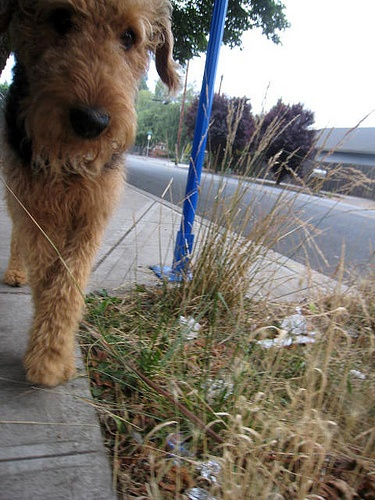
An adorable brown dog walking on a sidewalk next to a patch of grass.
A dog walking down a sidewalk by a street.
closeup of a dog walking near dead grass
A dog walking down a sidewalk near some grass.
A terrier walking on a sidewalk next to a patch of grass.